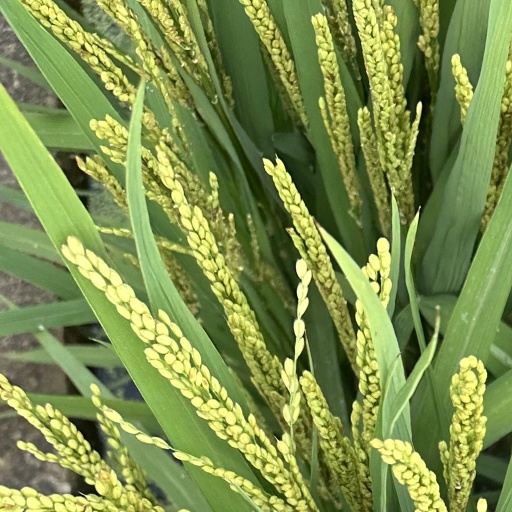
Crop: rice